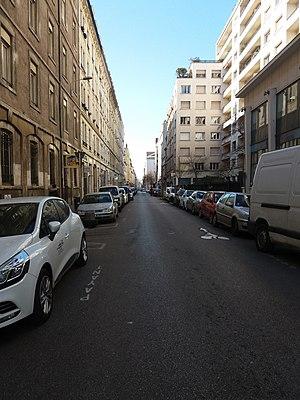
Depuis le cours Gambetta.